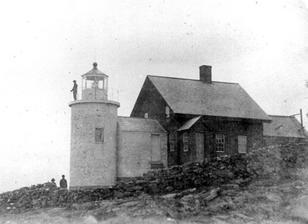
Building: Tenants Harbor Light
Country: United States of America
Year built: 1857
Lighthouse in Maine, US Lighthouse Tenants Harbor Light Location Southern Island, Tenants Harbor , Maine , United States Coordinates 43°57′40″N 69°11′5.4″W / 43.96111°N 69.184833°W / 43.96111; -69.184833 Tower Constructed 1857 Foundation Stone Construction Brick Height 27 feet (8.2 m) Shape Cylindrical tower, with attached dwelling Markings White with black lantern Heritage National Register of Historic Places listed place Fog signal Bell in square pyramidal tower Current tower is a replica Light Deactivated 1933 Focal height 66 feet (20 m) Lens 4th order Fresnel lens , then 5th order Range 13 nautical miles (24 km; 15 mi) Tenants Harbor Light Station U.S. National Register of Historic Places U.S. Historic district Nearest city Tenants Harbor, Maine Area 20 acres (8.1 ha) Architect US Army Corps of Engineers Architectural style Cape Cod style keeper 's residence MPS Light Stations of Maine MPS NRHP reference No. 87002026 Added to NRHP November 20, 1987 Tenants Harbor Light , also known as Southern Island Light , is a lighthouse at the mouth of Tenants Harbor, St. George, Maine , United States. It appears in paintings by Andrew Wyeth and his son Jamie Wyeth , who have owned the lighthouse since 1978. History It was established in 1857 on Southern Island, on the south side of the entrance to the harbor. It is on the west side of Two Bush Channel, the southwestern entrance to Penobscot Bay . The light was 66 feet (20 m) above the high-water mark. By the 1900s a fifth-order Fresnel lens replaced the original fourth-order (larger) lens. The 1½-story, wood-framed, colonial cape lighthouse keeper's residence was constructed in 1857. A brick-covered passageway connects the tower and the keeper's quarters. Other buildings include a storage building (1895), an oil house (1906), a boathouse , and a hand-operated fog bell in a square pyramidal tower (automated subsequently). The light was discontinued in 1933 and auctioned off as surplus in 1936. Current status The lighthouse was purchased in 1978 by Andrew Wyeth . His son Jamie now owns it. He reconstructed the white square pyramid bell house, and it is said to be a scaled-down replica of one of Lord Horatio Nelson 's cabins on HMS Victory . The lighthouse has appeared in several Wyeth paintings, including Fog Bell (1967) and Signal Flags by Andrew Wyeth. Other lighthouse images by James Wyeth are: Iris at Sea (painted as a fund raising project to benefit the Island Institute of Rockland); Lighthouse Dandelions ; The Gaggle (1995) Southern Island Sunset (1995), and Lighthouse . The light and the island are the subjects of paintings by the Wyeths, including some, from the personal collection of Andrew Wyeth and Betsy Jane Wyeth, which are at the Farnsworth Art Museum in a special Wyeth collection, and part of the museum's periodically rotating shows. Jamie Wyeth has found the environs of Southern Island to be an inspiration for his art. One of eight privately owned lights in Maine, it has no formal support group, though Maine is the location of the American Lighthouse Foundation and Lighthouse Digest magazine. Andrew Wyeth and the Tenants Harbor Light were the subject of an encomium published by the Island Institute: Island Journal Turns 25 (2009), It is said to include an 'extraordinary folio" of Andrew Wyeth's island work, as he was "a man who loved islands", particularly those in Maine. Tenants Harbor Light was listed on the National Register of Historic Places as "Tenants Harbor Light Station" on November 20, 1987, reference number 87002026. Getting there The best view of this light is from the water. Local lighthouse tours and other longer distance cruises (from Camden or from Tenants Harbor) can also provide views of this lighthouse. However, a long distance glimpse may be had from the shore at the public boat landing near Tenants Harbor. Tenants Harbor lies south of US Route 1 east of Thomaston, Maine . Turn south on State Route 131 and proceed about ten miles (16 km). Follow Hartsneck Road to the end. Further reading Corbett, Myron L. (January, 2007) Archived 2011-06-14 at the Wayback Machine Coal Lighthouse Digest . Crosman, Christopher. "Southern Island Light." Island Journal (annual Island Institute publication ), volume 12. Meryman, Richard . (May 1, 1998) Andrew Wyeth: A Secret Life . Paperback, 464 pages. Harper Collins Publishers (New York: Perennial) ISBN 978-0-06-092921-3 ; ISBN 0-06-092921-9 . Meryman, Richard. (July, 1991) "The Wyeth Family: American Visions." National Geographic . Smalley, Albert J. (1976) History of St. George, Maine , reprinted by the Jackson Memorial Library League, St. George, Maine, 1981. References